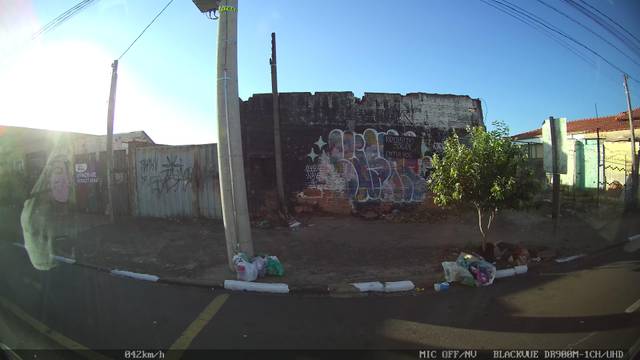
Region: Brazil
Coordinates: -20.525, -47.379